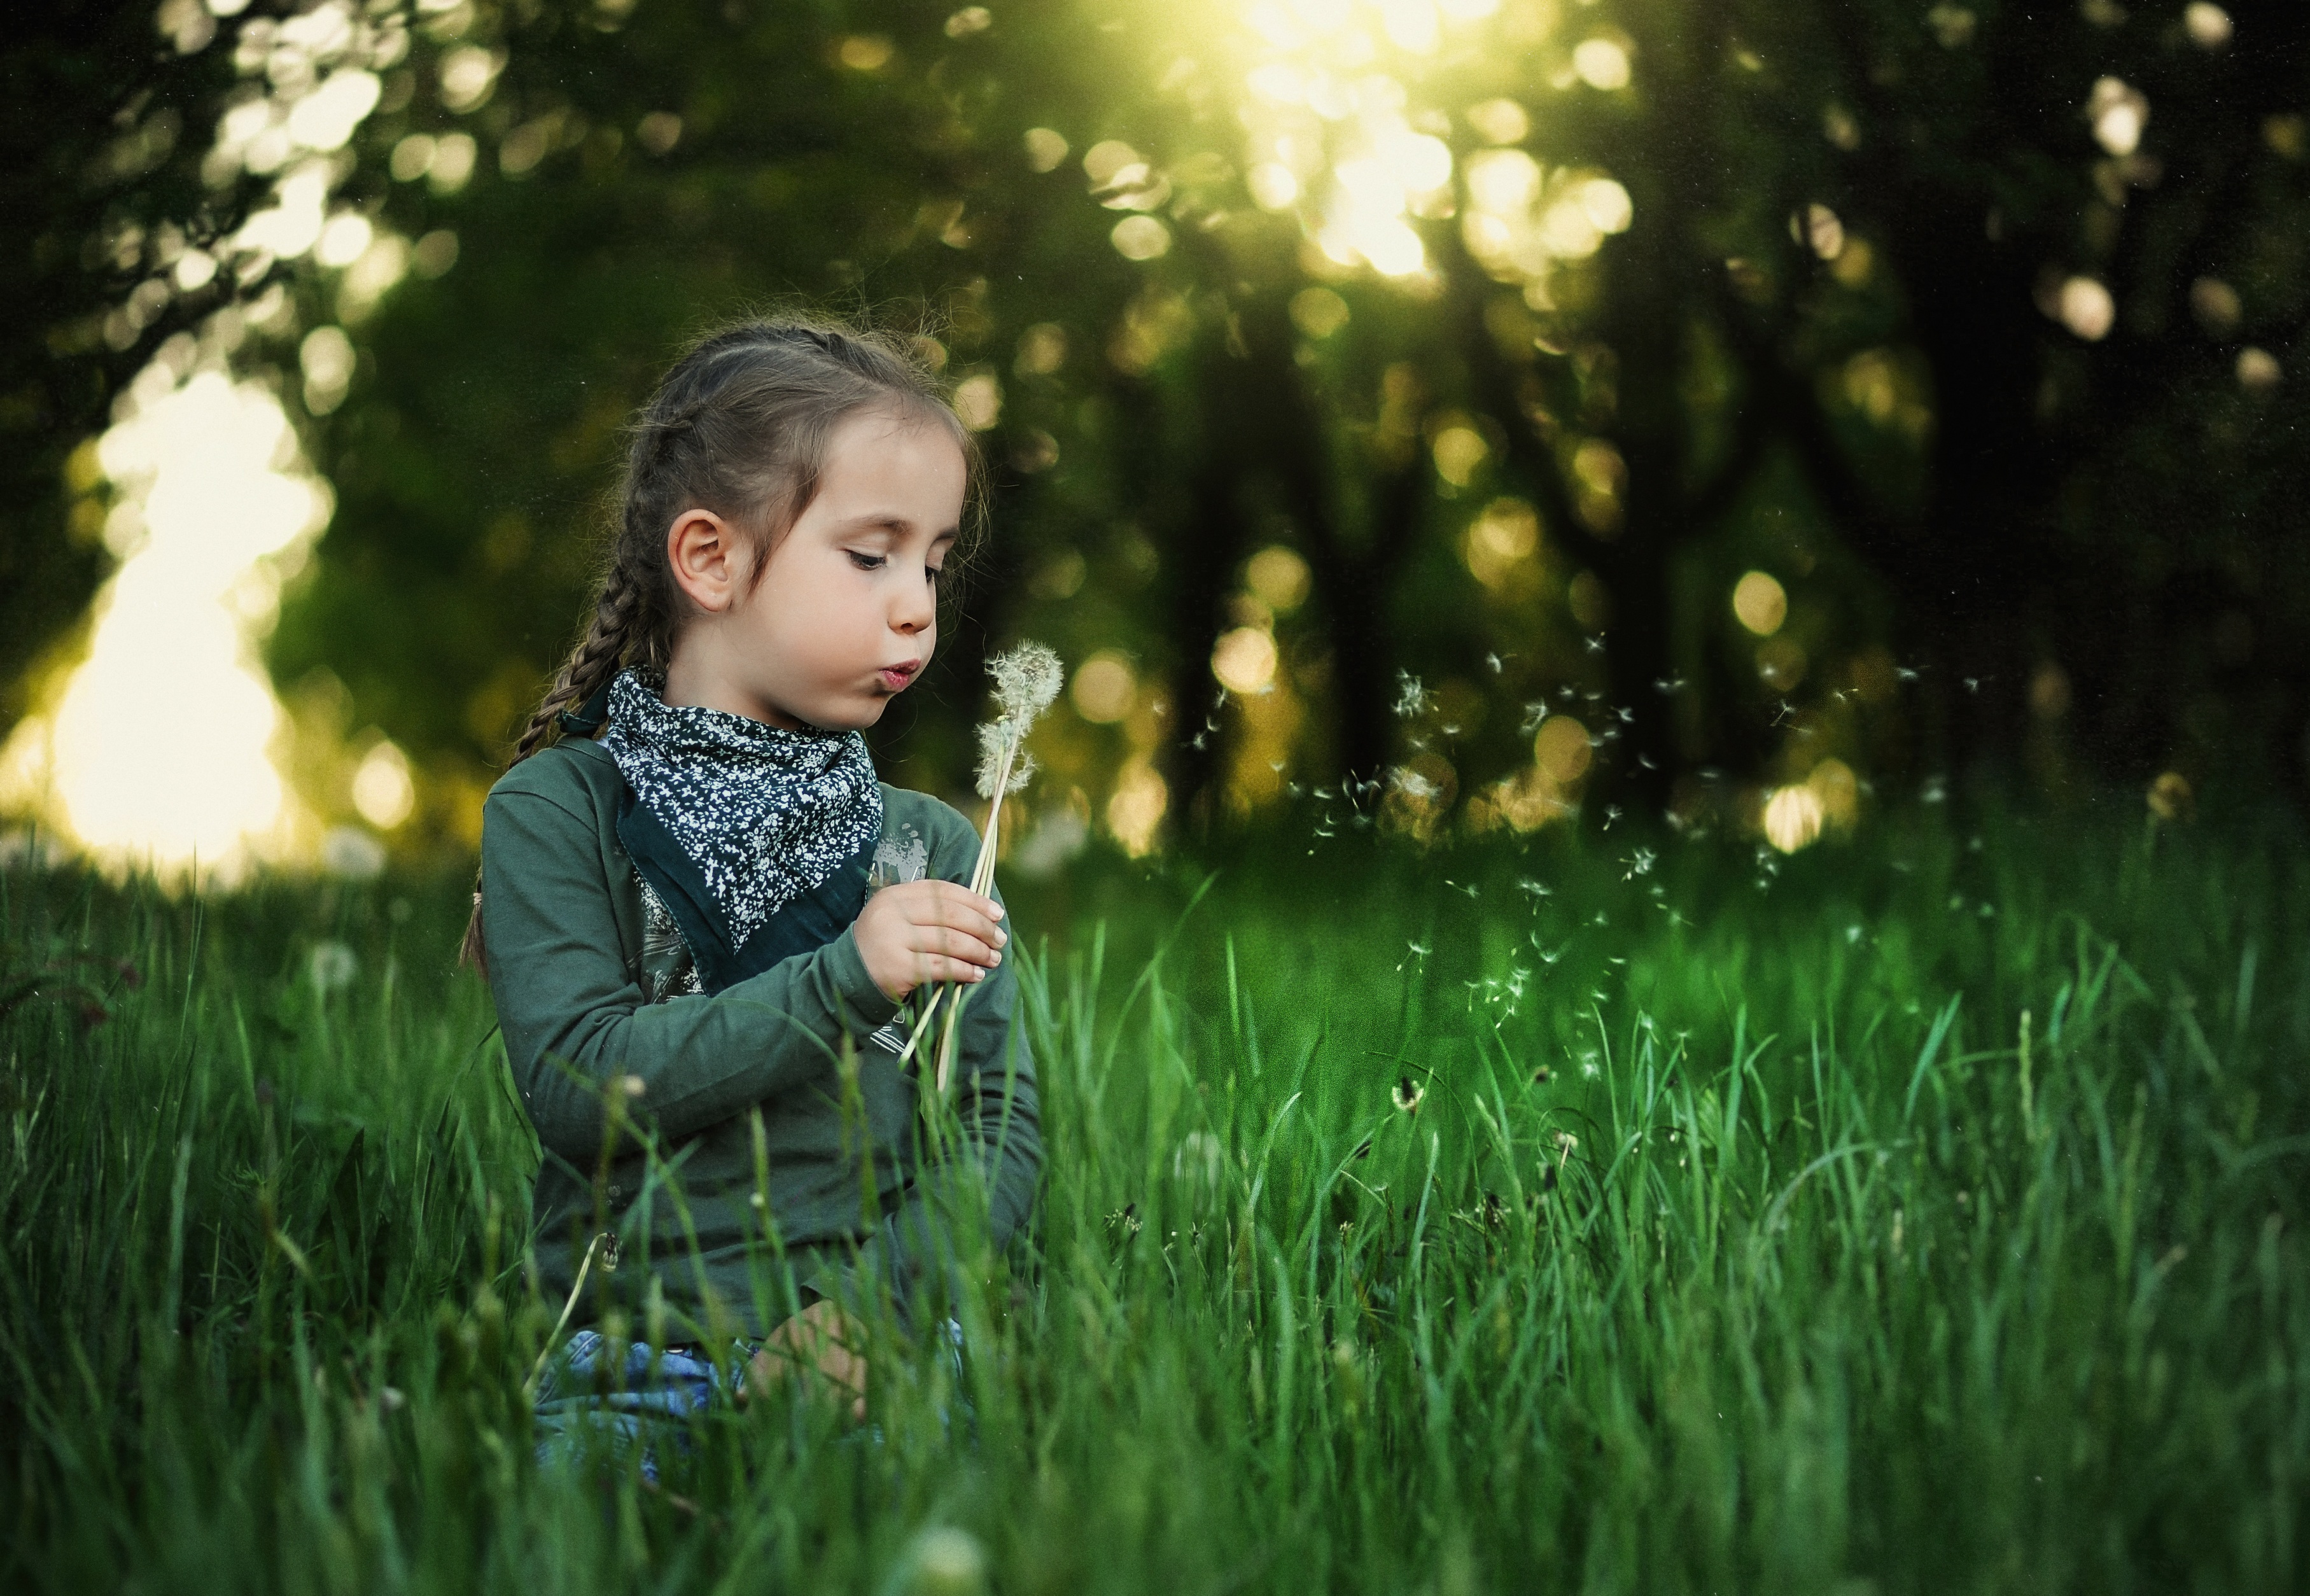
tree, nature, grass, outdoor, person, people, plant, girl, hiking, field, lawn, photography, meadow, sunlight, morning, leaf, flower, summer, female, spring, green, child, garden, smile, children, cool image, fun, happiness, grassland, toddler, little, photograph, beauty, cool photo, emotion, portrait photography, grass family, rea